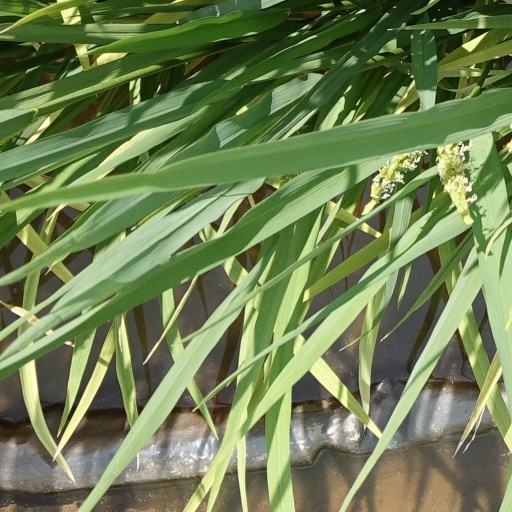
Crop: rice